Abraham Lincoln: The Man

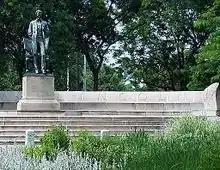
A Stanford White designed exedra (semicircular platform with bench) frames Saint Gaudens' original statue

The sculpture's "combination of a natural-looking Lincoln ... with a Classical-style architectural setting" influenced a generation of sculptors. One sculptor "Standing Lincoln" significantly influenced was Daniel Chester French, who would go on to create the Lincoln statute at the Lincoln Memorial in 1920. The monument was also a favorite of Hull House founder Jane Addams, who once wrote, "I walked the wearisome way from Hull-House to Lincoln Park ... in order to look at and gain magnanimous counsel from the statue." Journalist Andrew Ferguson discusses the statue at length in his book "Land of Lincoln", writing that the statue presents "a sort of world-weariness that seems almost kind". The City of Chicago awarded the monument landmark status on December 12, 2001. It is located near the Chicago History Museum and North Avenue.